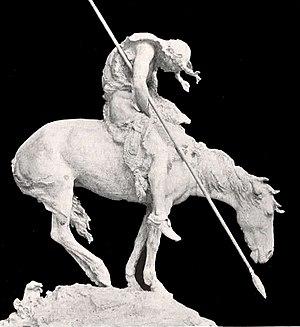
Surf's Up, sorti en 1971, est le dix septième album studio du groupe de rock américain The Beach Boys. Plutôt bien reçu par la critique, il atteint la vingt-neuvième place dans le classement des plus grosses ventes d'albums aux États-Unis durant l'année de sa sortie, le groupe réalisant ainsi sa meilleure performance commerciale depuis 1967. En Grande-Bretagne, à la même période, l'album se classe quinzième, retrouvant là un score que le groupe n'avait pas connu dans ce pays depuis 1965.